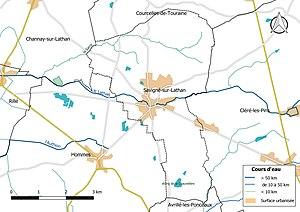
Carte du réseau hydrographique de la commune de fr:Savigné-sur-Lathan (France).
Savigné-sur-Lathan est une commune française située dans le département d'Indre-et-Loire en région Centre-Val de Loire.